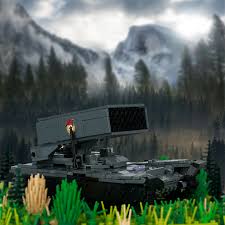
Label: Self Propelled Artillery